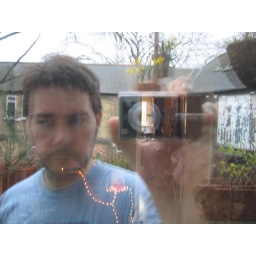
Self-portrait in the balcony door of Lauren'n'Travis's in Stoke Newington.